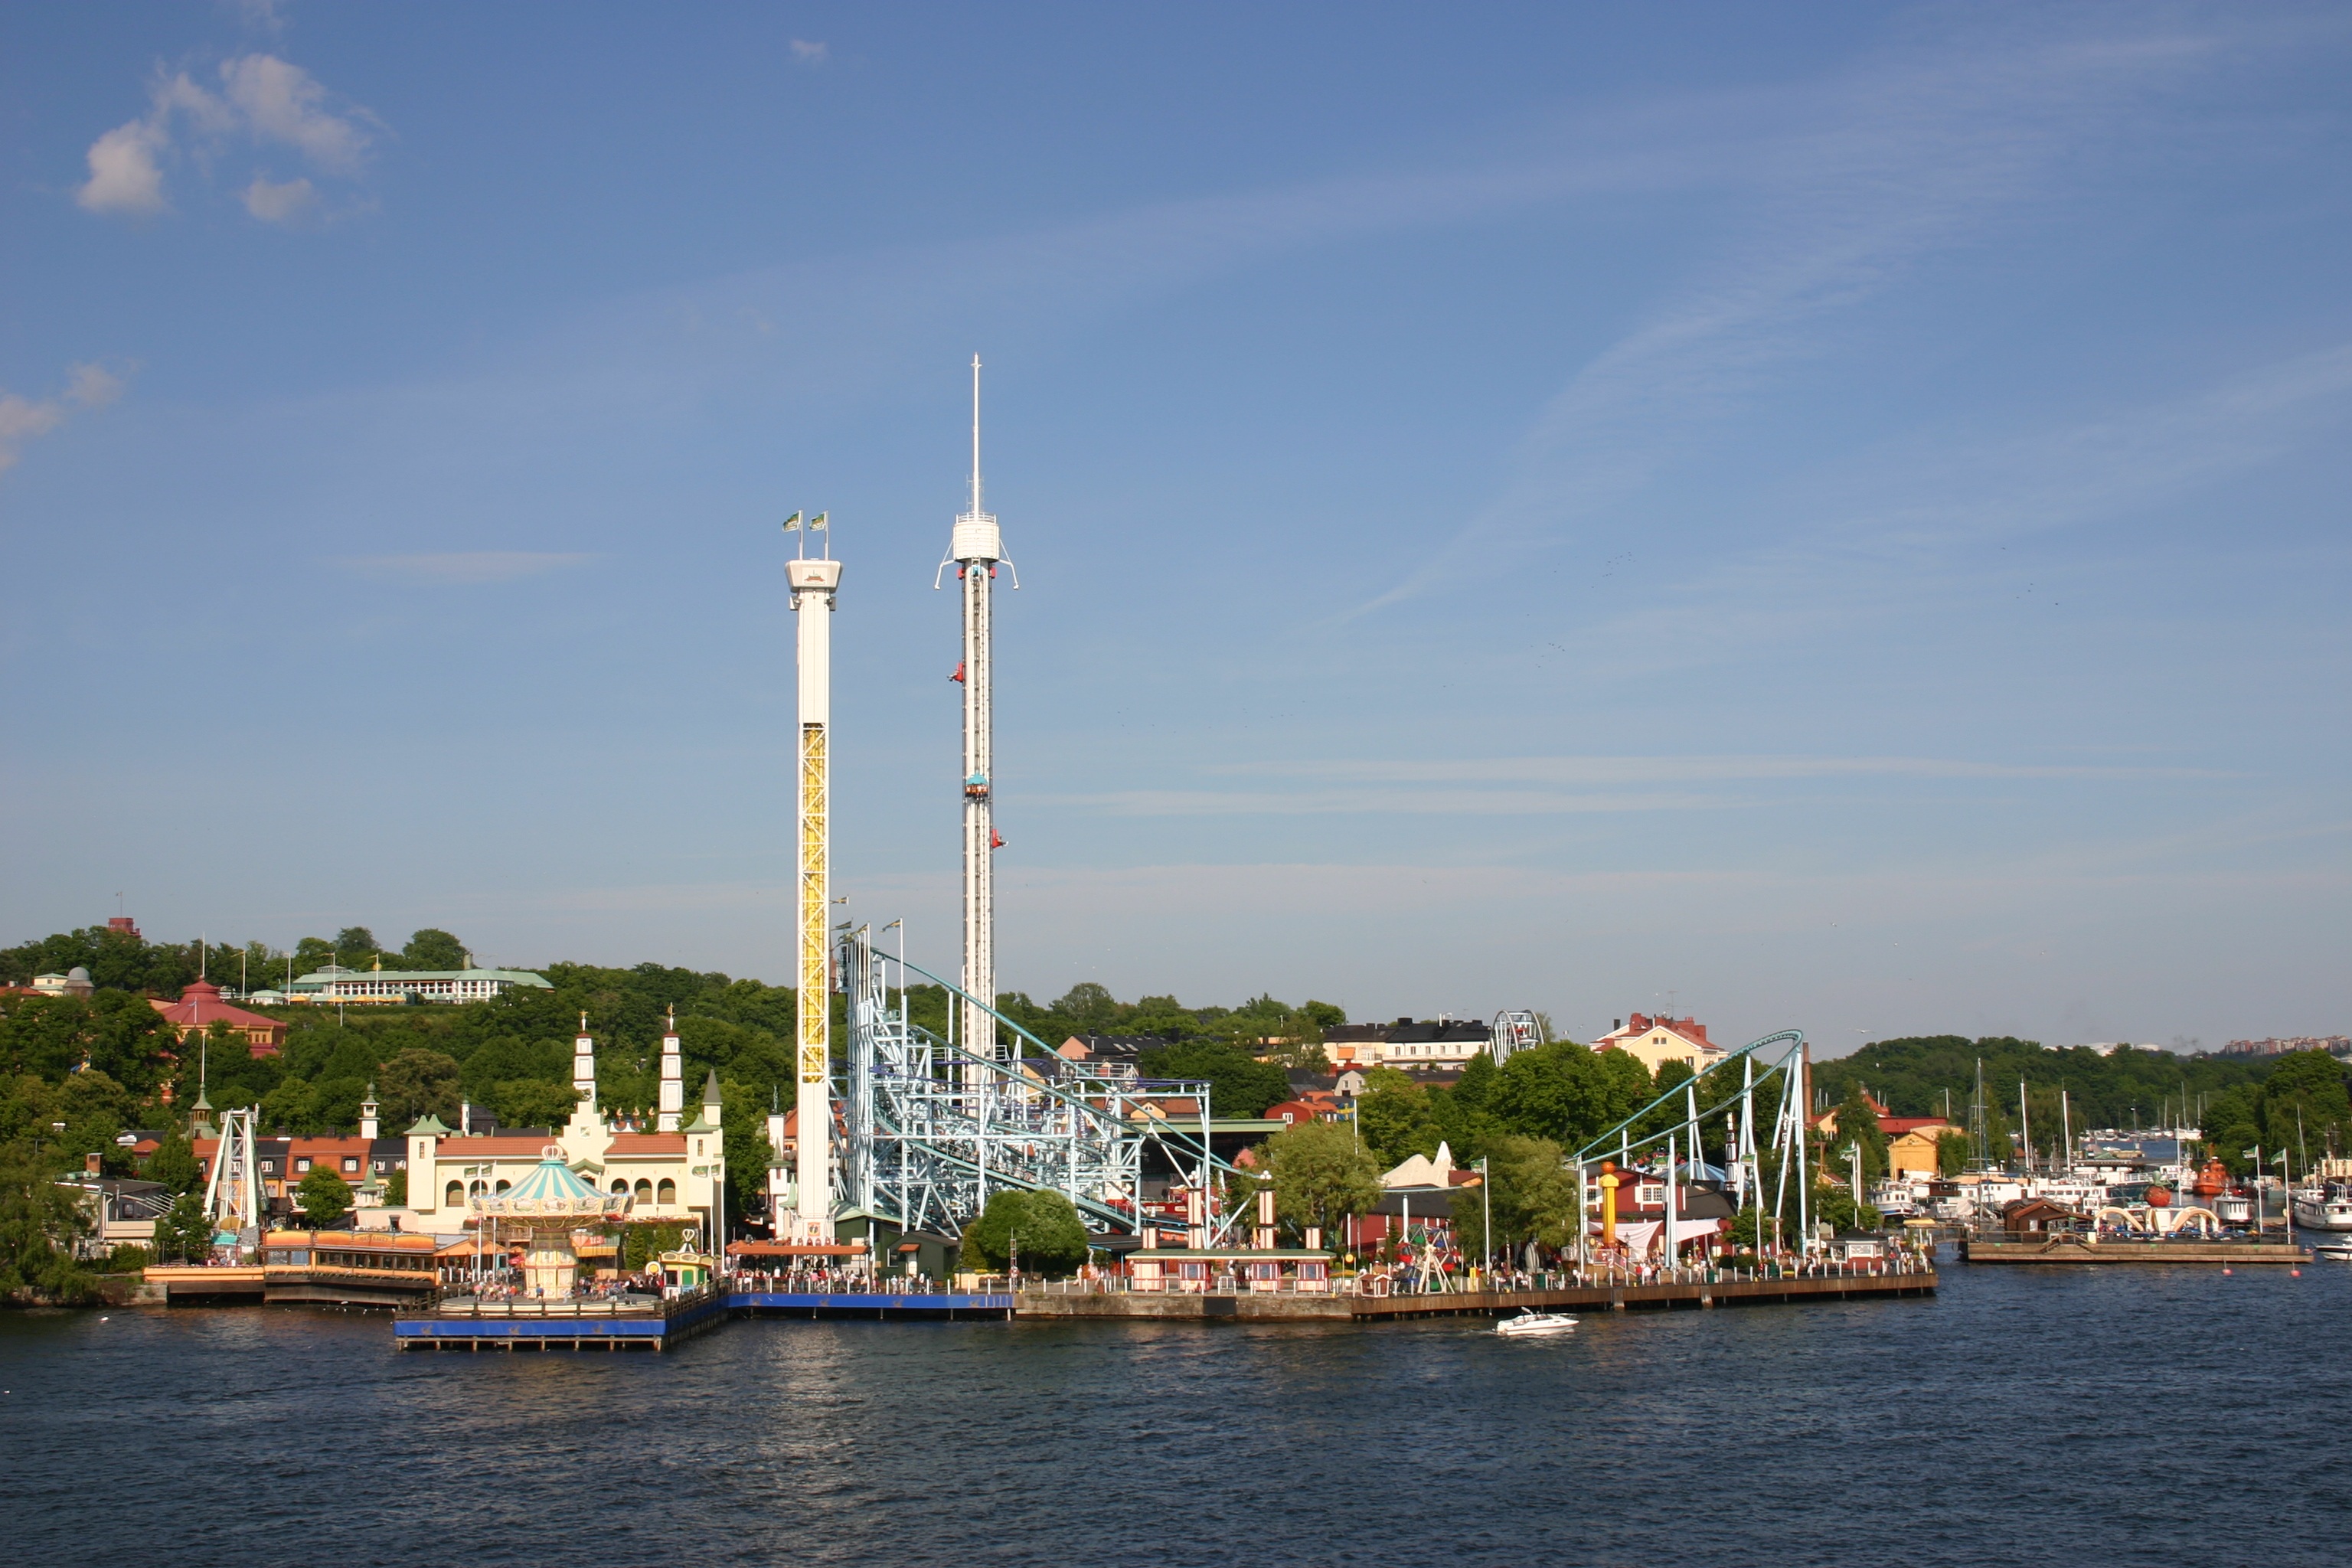
sea, coast, dock, skyline, cityscape, vehicle, amusement park, tower, bay, landmark, harbor, marina, port, waterway, sweden, stockholm, gr na lund, djurgarden